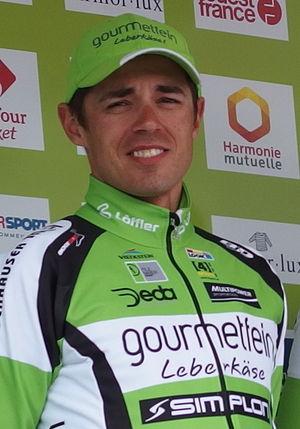
Tour de Bretagne 2014 - Présentation des équipes au départ de la sixième étape à Radenac - Équipe Gourmetfein Simplon Wels Depicted person: Matej Marin
Matej Marin, né le 2 juillet 1980 à Ptuj, est un coureur cycliste slovène.
L'équipe cycliste Felbermayr Simplon Wels est une équipe cycliste autrichienne participant aux circuits continentaux de cyclisme et en particulier l'UCI Europe Tour.